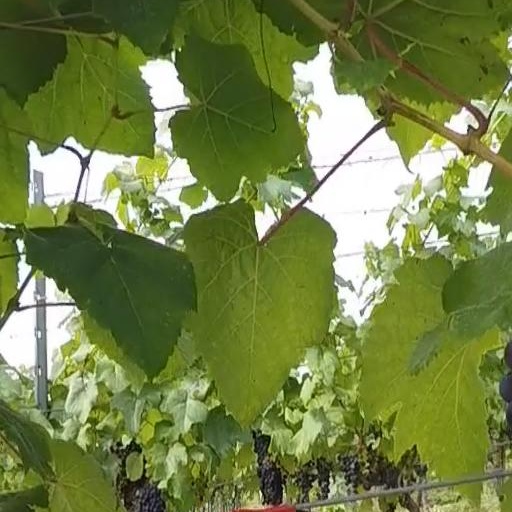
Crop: grape